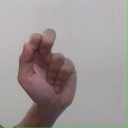
अक्षर: ढ